Maki Mirage

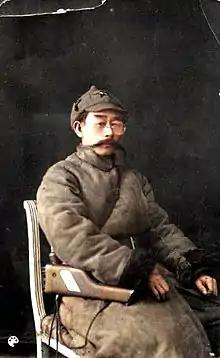
Van In Zun, head of the Chinese OGPU/NKVD regiments

In "The Great Game: The Story of the Red Orchestra", Leopold Trepper described four universities in Moscow which trained militants/students for espionage work in the 1920s to 1940s.Marchlevski University, where I was enrolled, was reserved for national minorities, and contained almost twenty sections: Polish, German, Hungarian, Bulgarian, and so on. Specialized groups of militants, belonging to the national minorities of the particular country, were attached to each section. The third university was Kutv University, for students from the Near East, and finally, Sun Yat Sen University [of Moscow] was reserved for the Chinese…. The students at the communist university were also given military training: the handling of weapons, exercises in shooting and in civil defense, the rudiments of chemical warfare.In addition, in the Russian Far East, there was the Chinese-Lenin School in Vladivostok with an enrollment of perhaps around 150-200 students per year (1933’s enrollment was 207 students. After 1935-36, this number would decrease drastically).